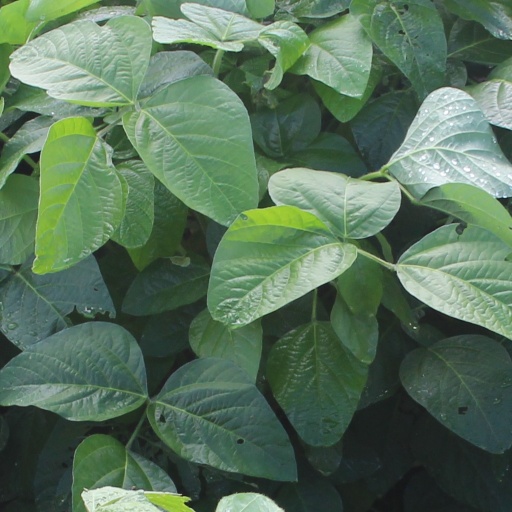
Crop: soybean